Abkhazia–Transnistria relations

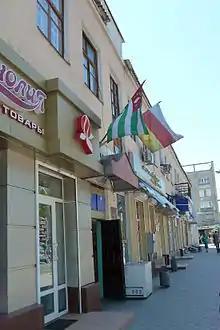
The Representative Office of Abkhazia and Consulate of South Ossetia in Tiraspol.

On 14 June 2006, leaders of Abkhazia, Transnistria and South Ossetia met in Tiraspol and formed the Community for Democracy and Rights of Nations.